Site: brandenburg
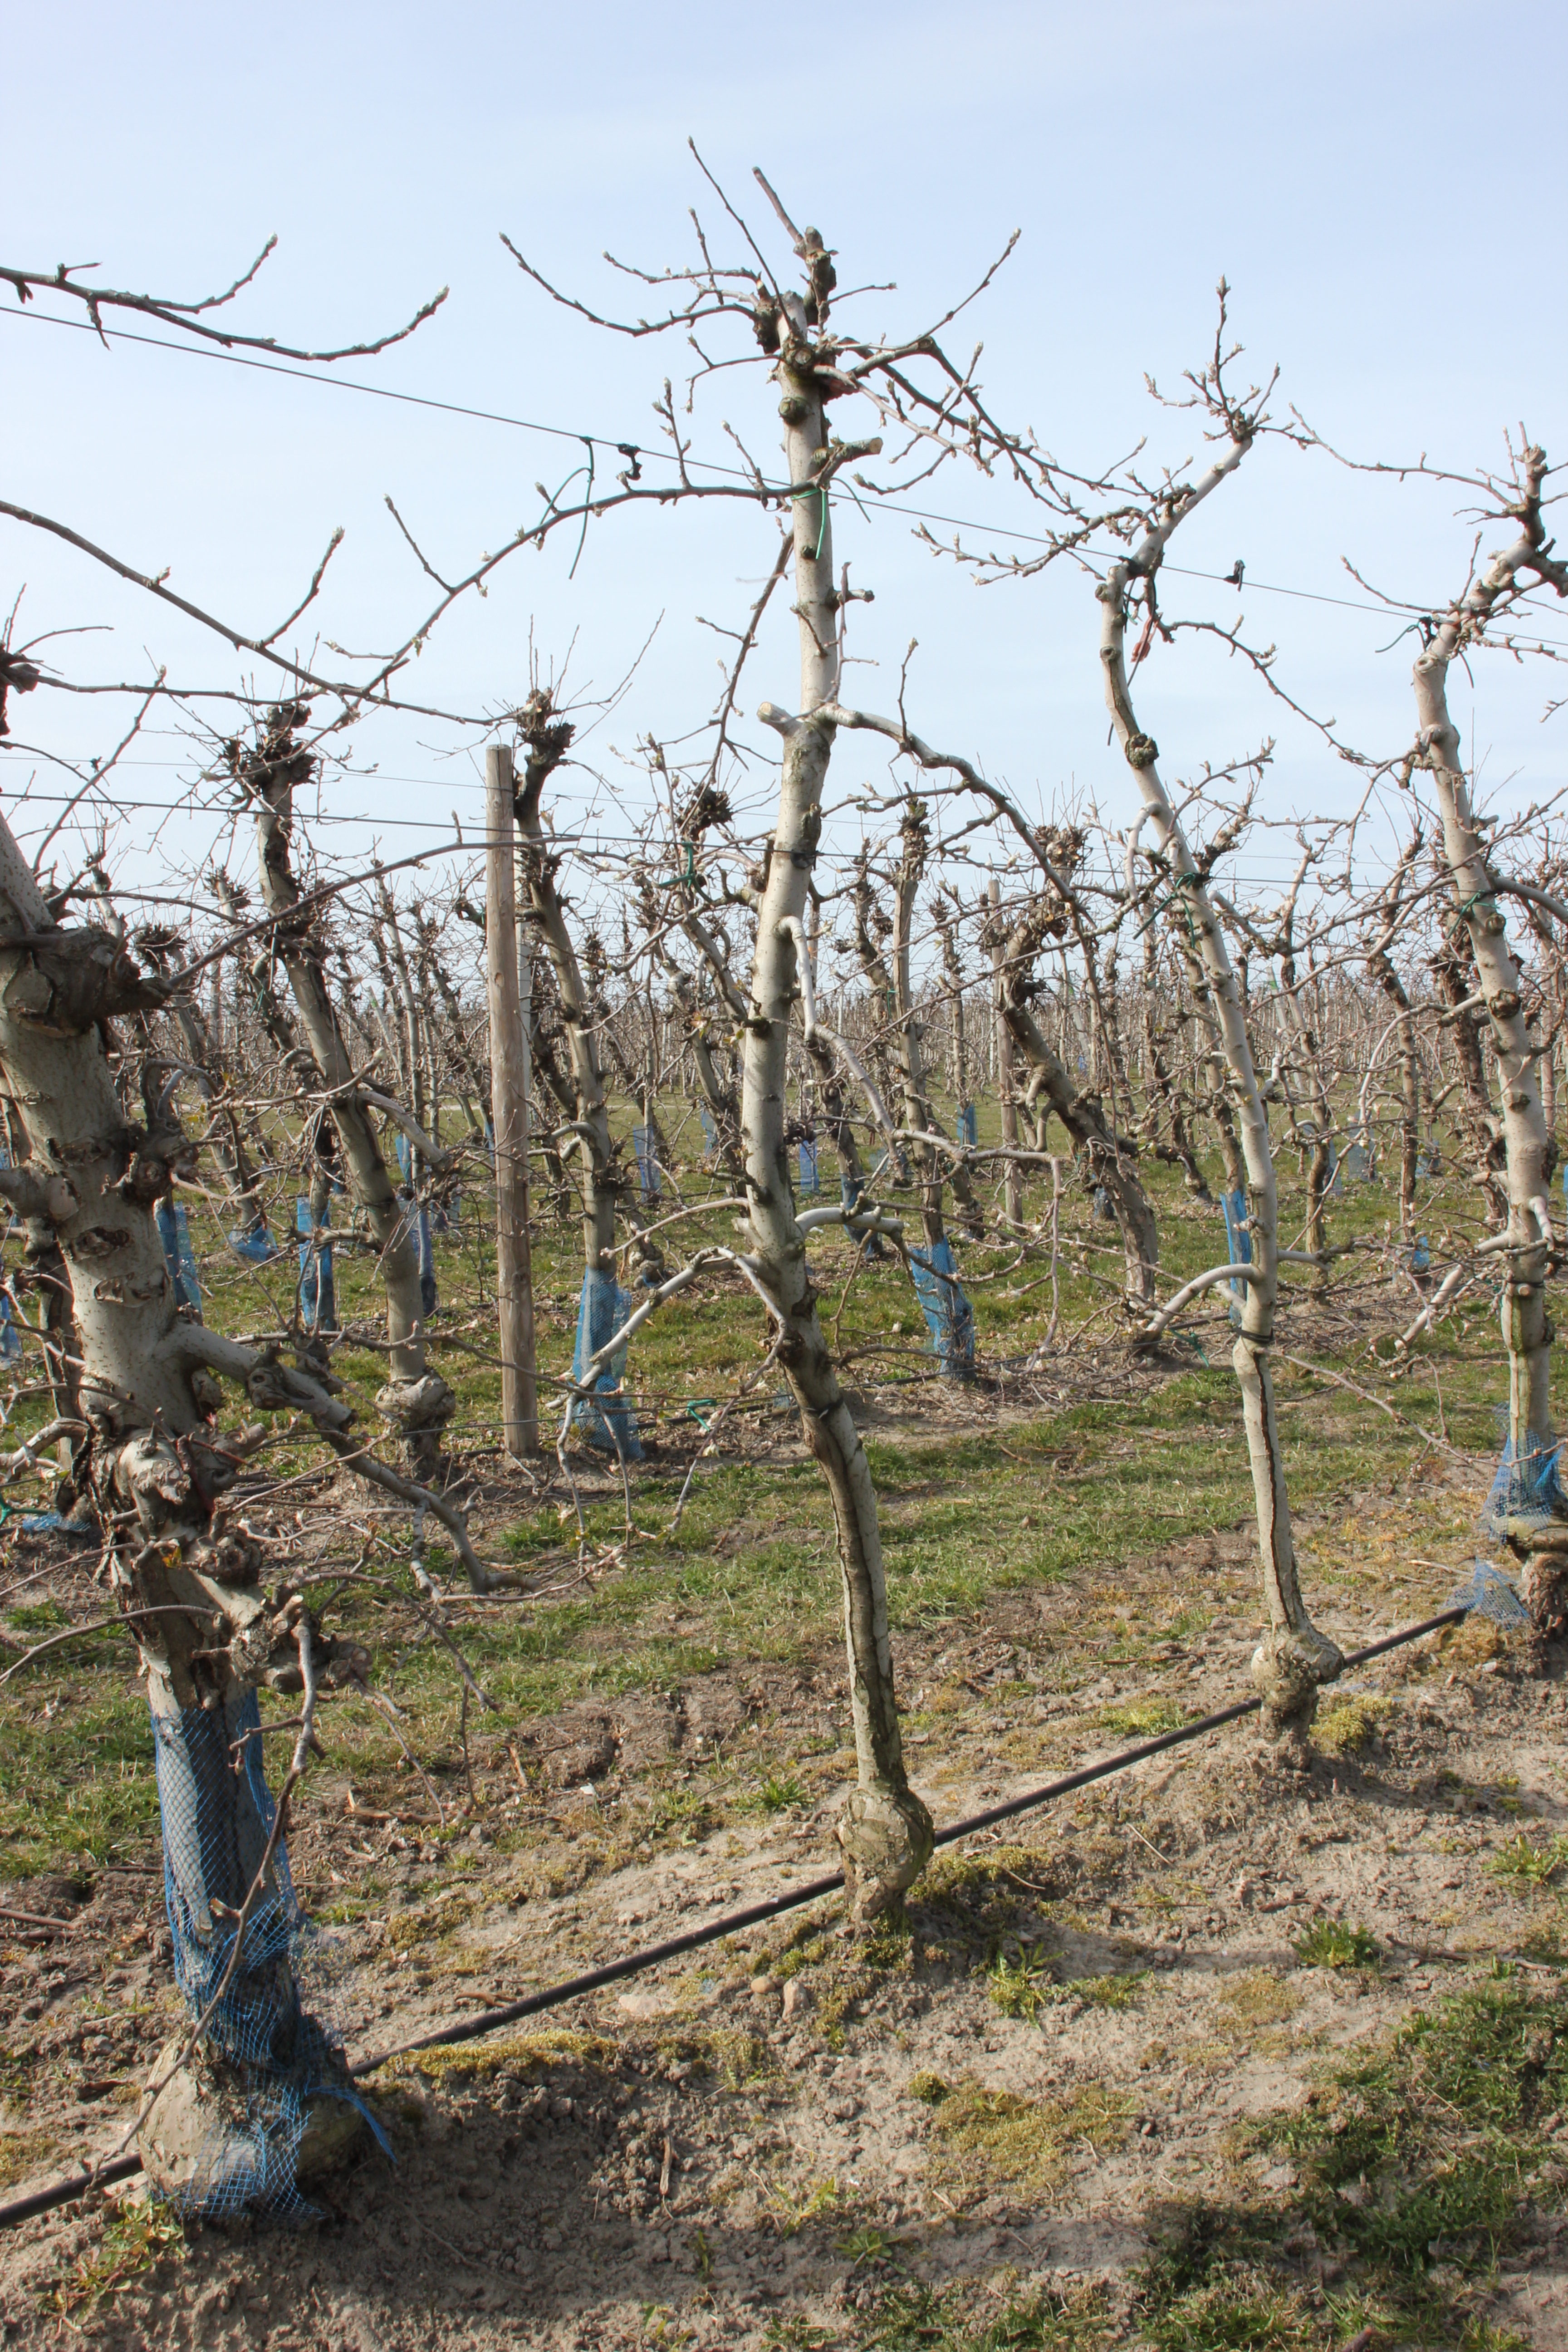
Growth stage (BBCH 54): Inflorescence emergence